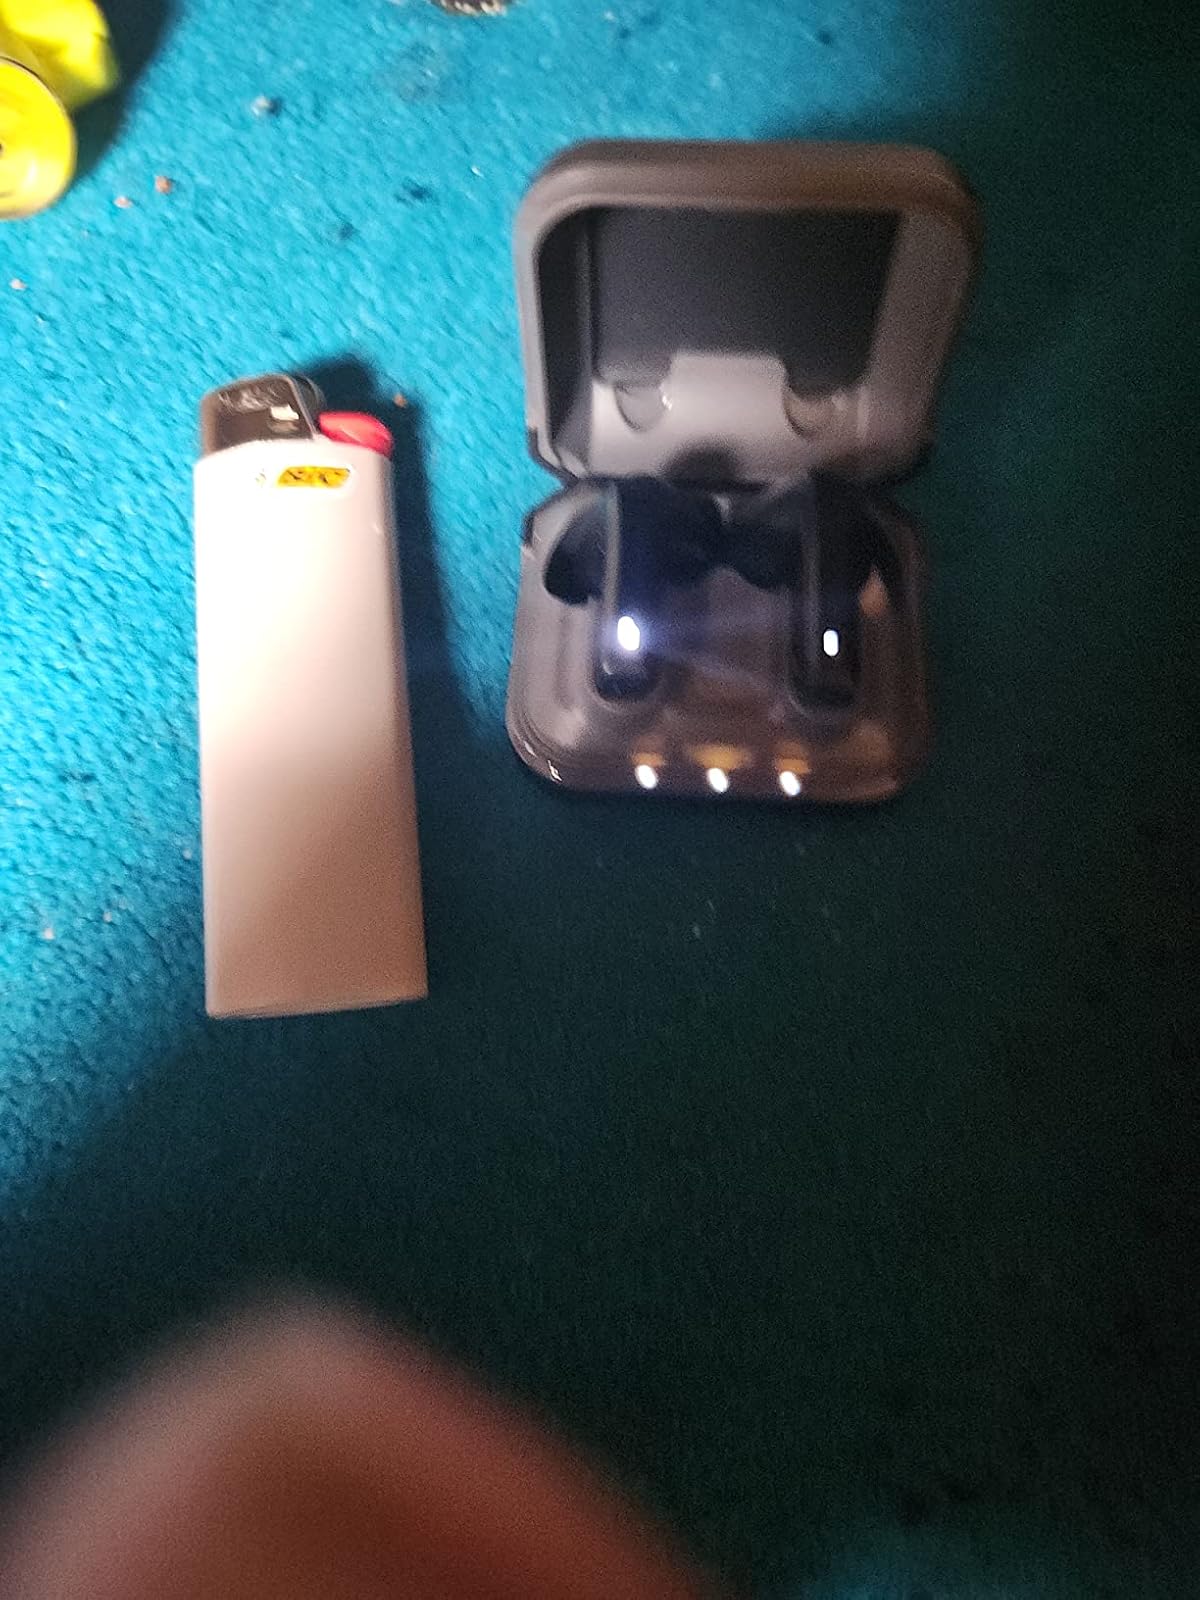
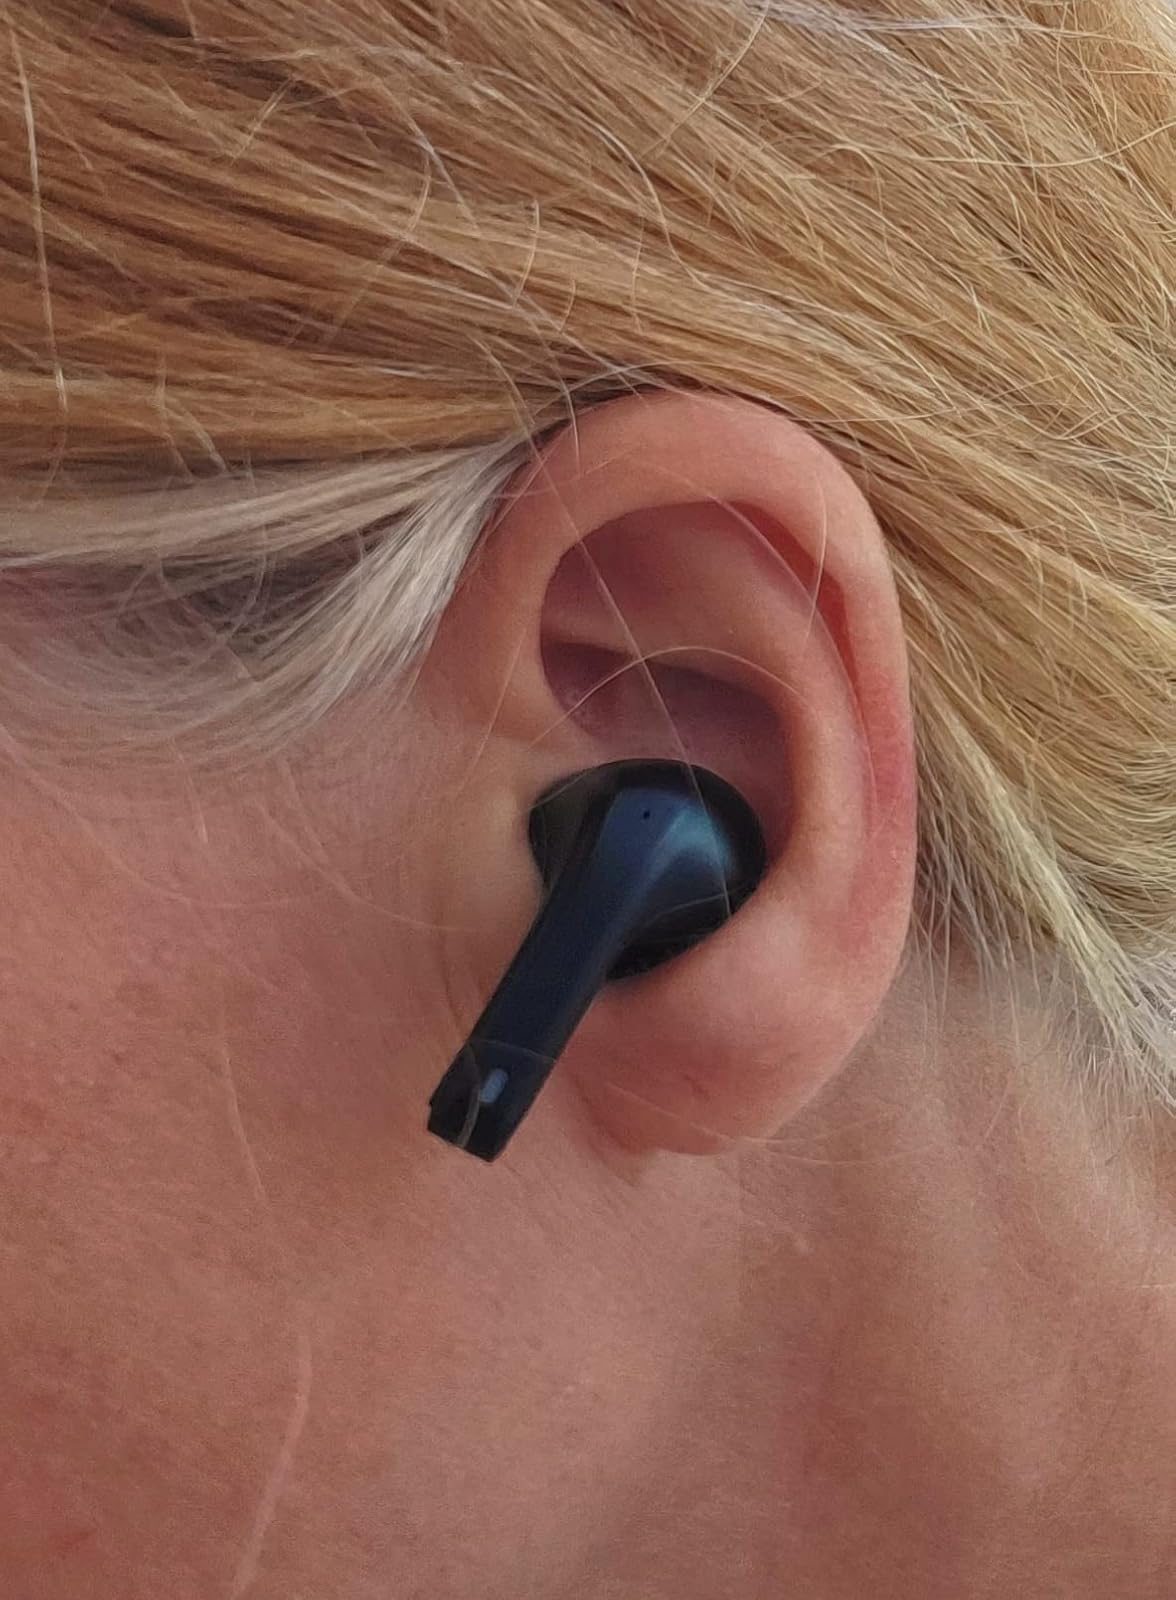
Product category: earbuds
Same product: yes